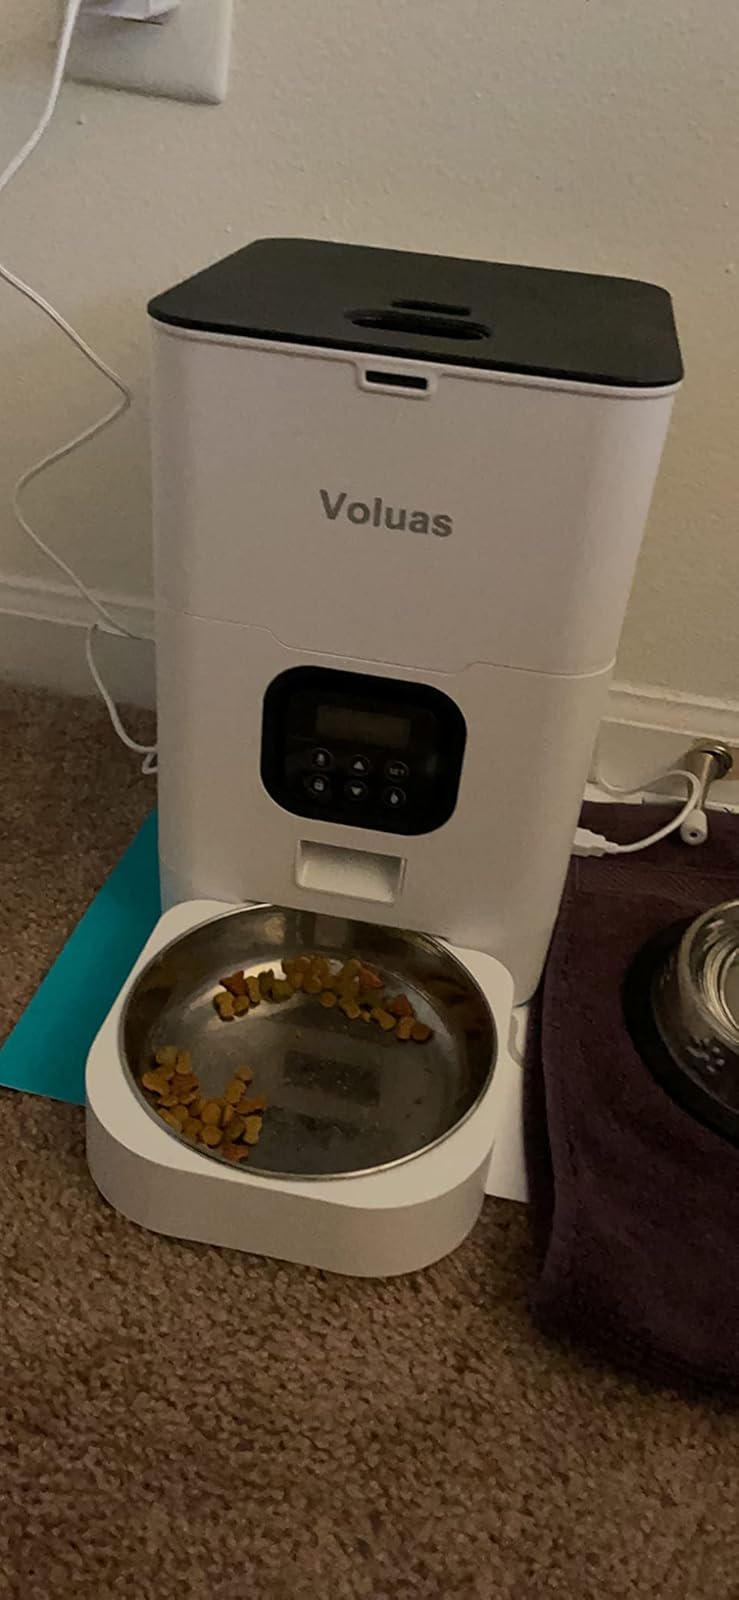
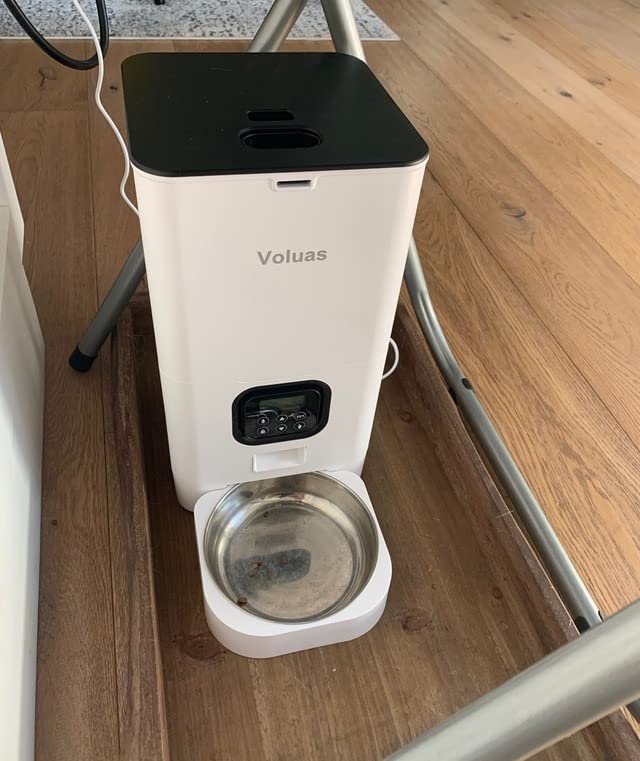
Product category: items_feeder
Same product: yes